Henry Mackenzie

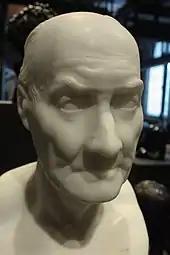
Henry MacKenzie by Samuel Joseph, 1822

In 1765 he was sent to London for his legal studies, and on his return to Edinburgh he set up his own legal office at Cowgatehead off the Grassmarket, apparently as a partner with Inglis (but appearing in directories more as a rival), while he concurrently acted as attorney for the Crown.